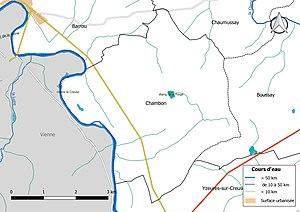
Carte du réseau hydrographique de la commune de fr:Chambon (Indre-et-Loire) (France).
Chambon est une commune française, située au sud du département d'Indre-et-Loire, en région Centre-Val de Loire.